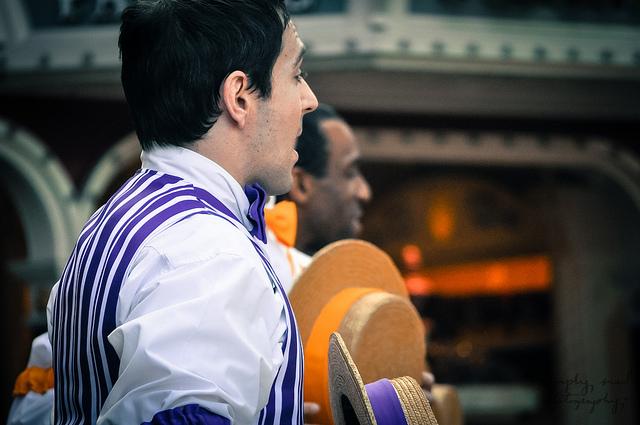
The colorfully dressed barbershop quartet is performing outside.